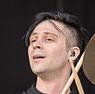
Age: 30